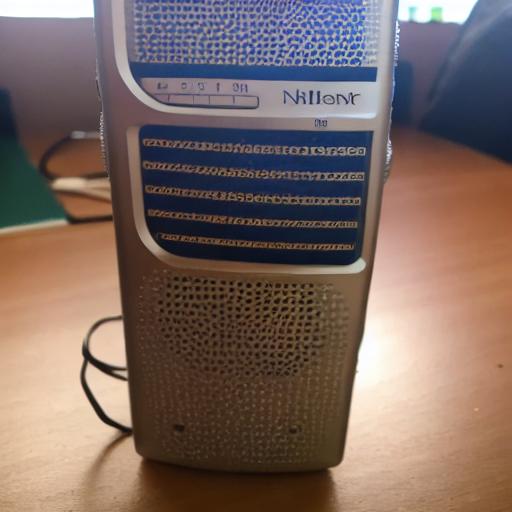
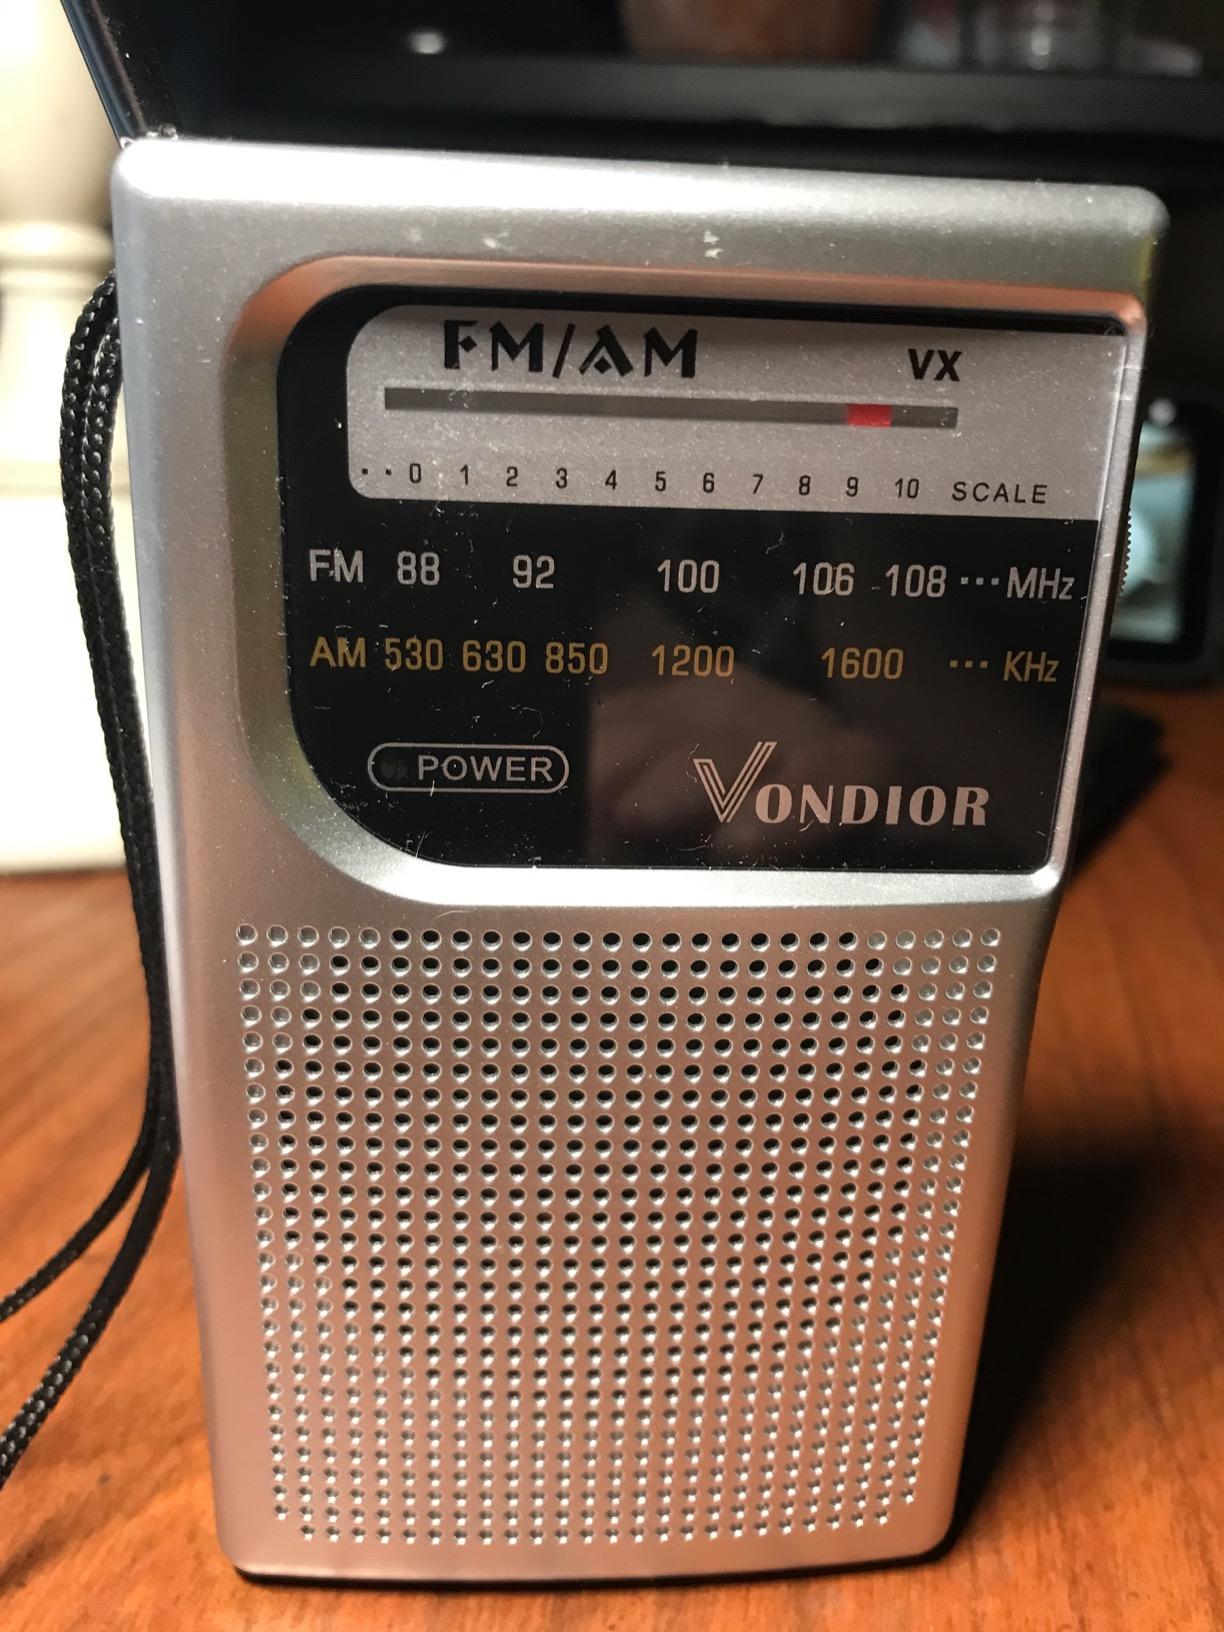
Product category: radio
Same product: no